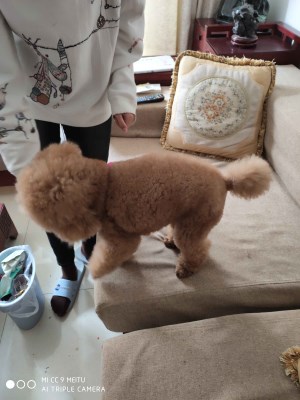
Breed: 7449-n000128-teddy